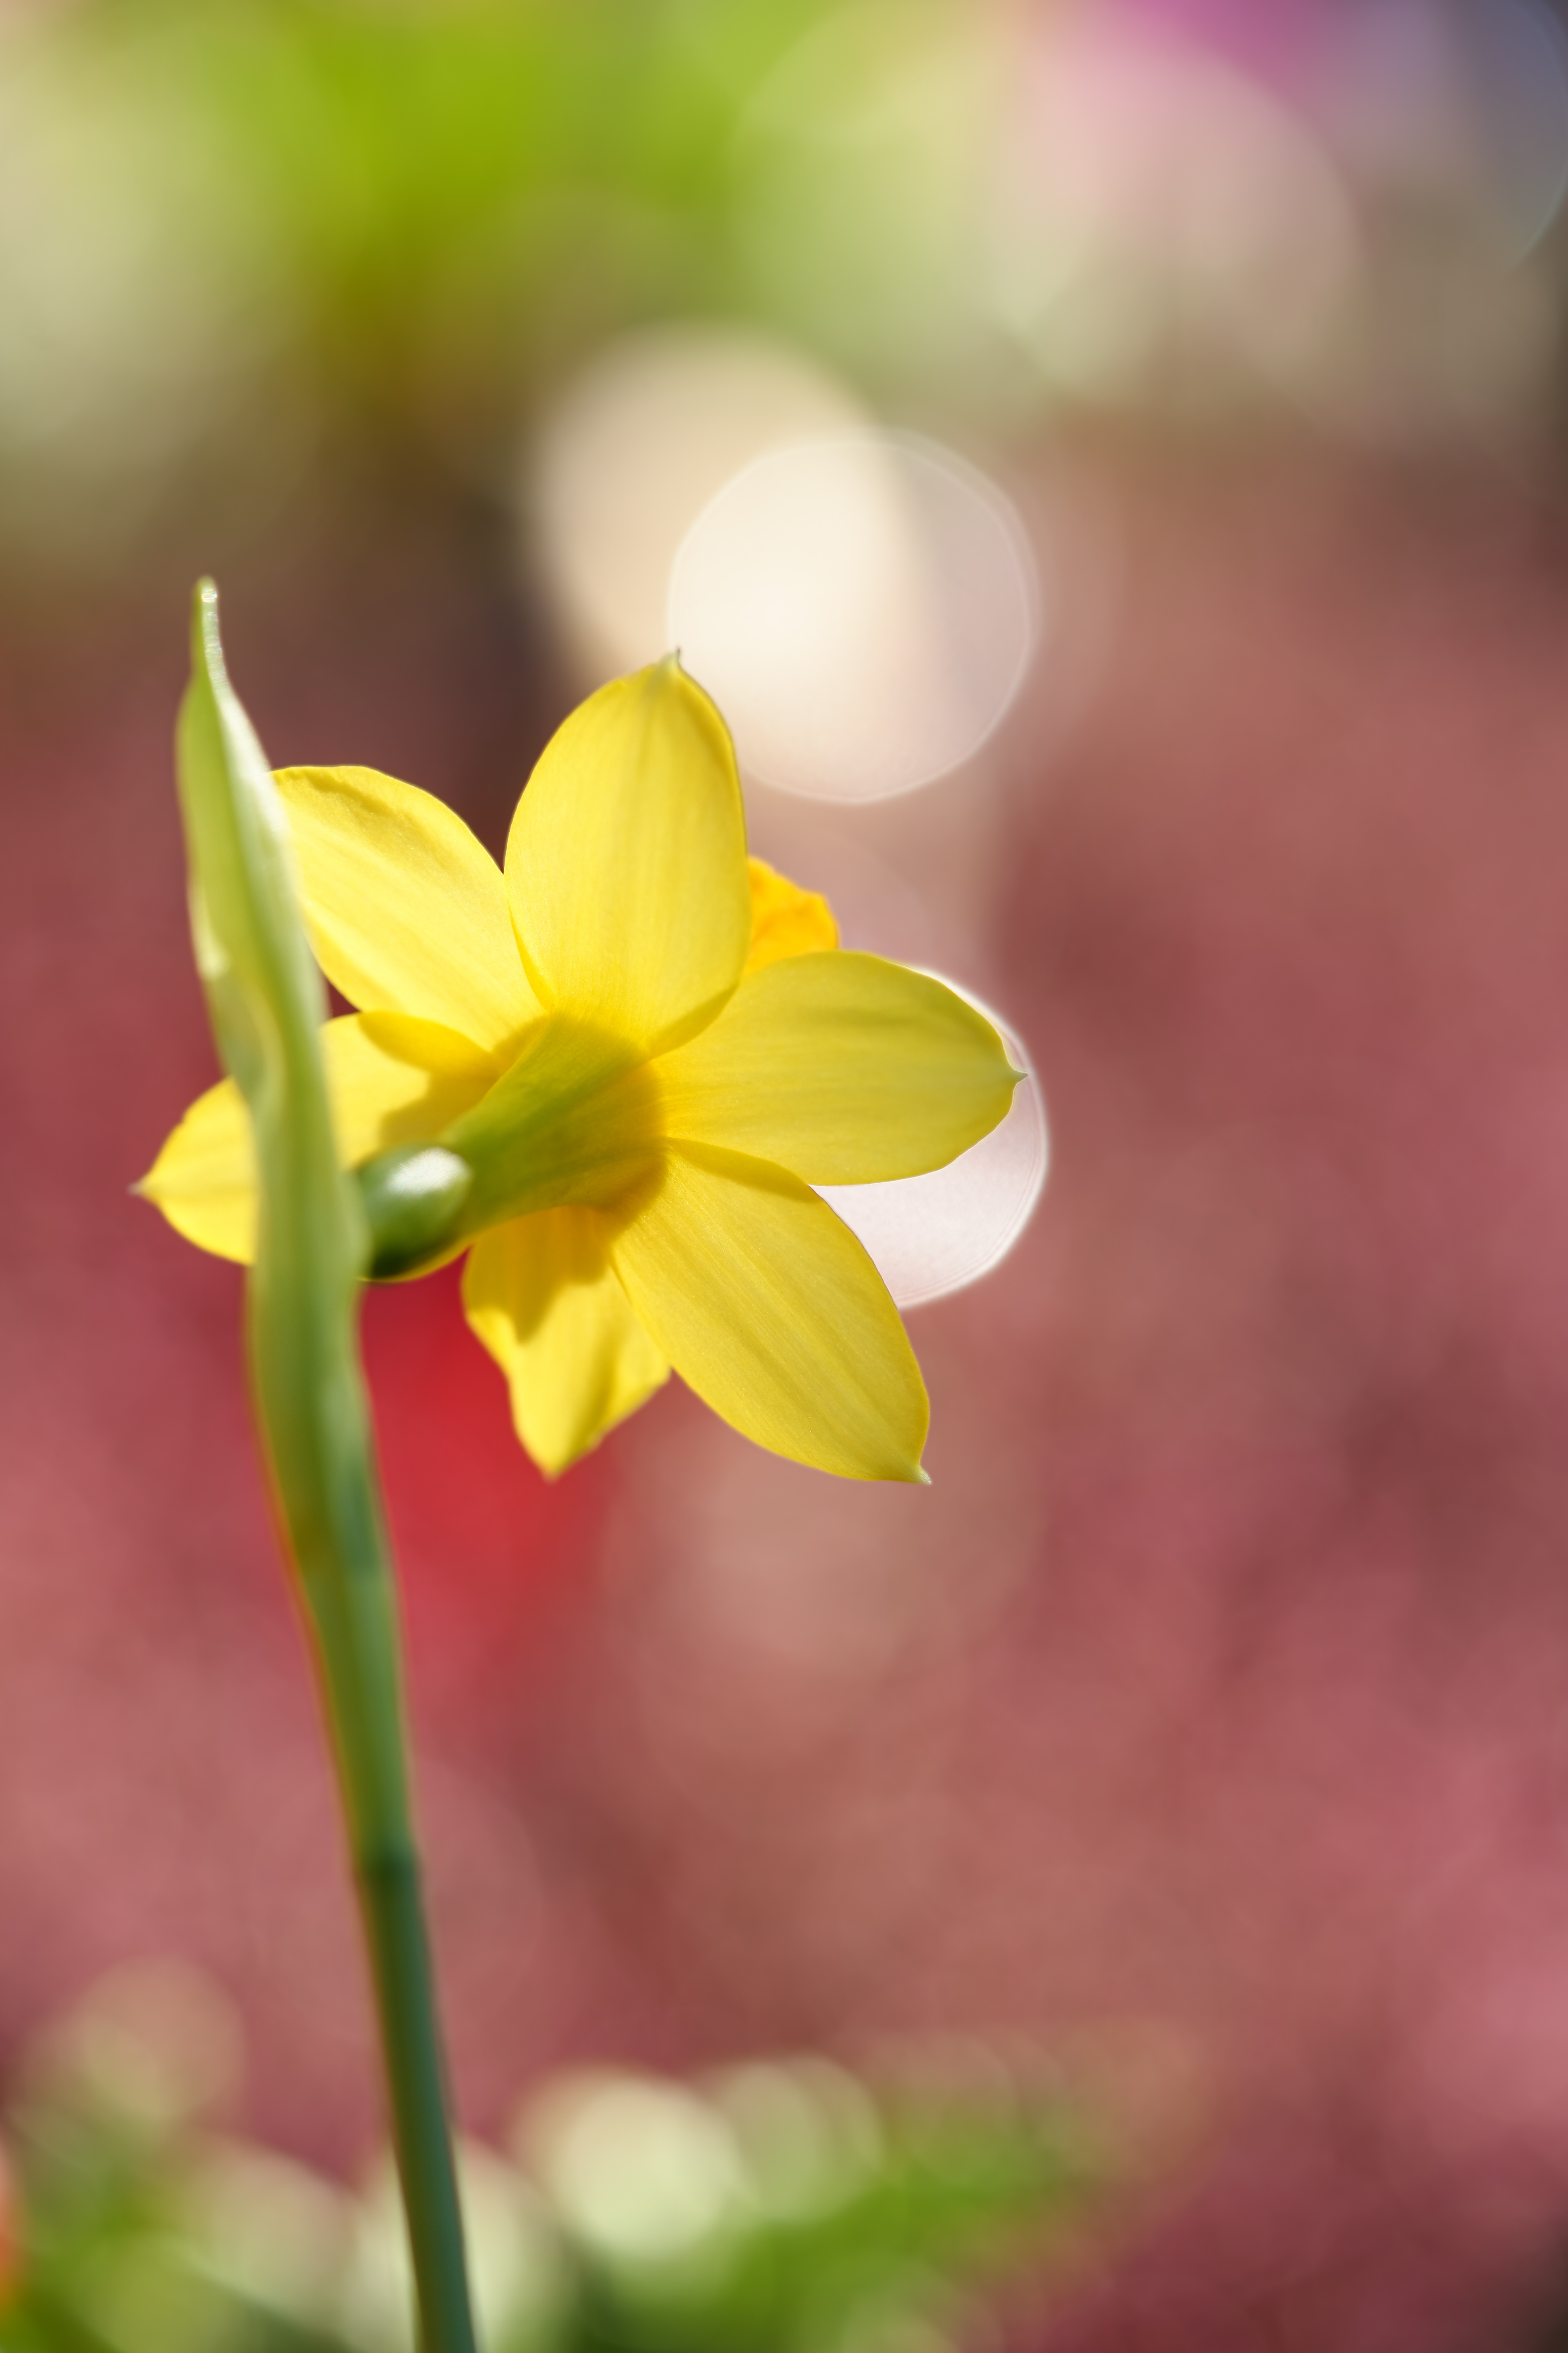
flower, plant, petal, terrestrial plant, herbaceous plant, narcissus, flowering plant, grass, Pedicel, close up, pollen, macro photography, plant stem, wildflower, lily family, wood sorrel family, amaryllis family